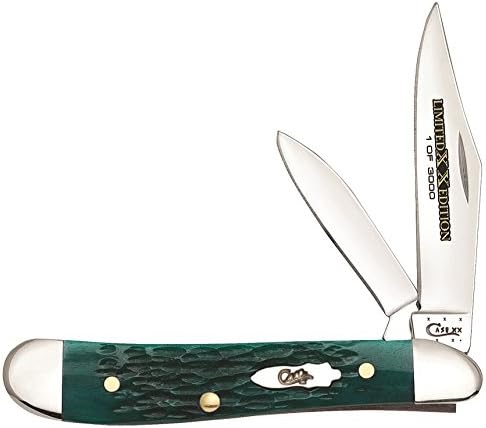
Case Cutlery CA11662 Peanut Jade Bone 6220SS Pattern Hunting Knives
Category: Sports & Outdoors
The 11662 Case Limited XX Edition Series XXXI - Jade Bone Peanut features the Standard Jigged Jade Bone Handle with Tru-Sharp surgical steel Clip and Pen Blades. The Peanut measures 2-7/8" closed, and weighs 1.2 oz. Authentic, elegant and limited--this royal gem carries a unique symbolic energy. Accented with a Case Bomb Script Shield, this knife will be a great addition to any collection. About W.R. Case & Sons Cutlery Co. W.R. Case & Sons Cutlery Company has been a leading American manufacturer of premium, hand-crafted knives for more than a century. Still manufactured in Bradford, Pennsylvania by skilled artisans using the finest materials and time-honored techniques - this rich heritage makes Case knives the brand of choice for sportsmen and knife enthusiasts, as well as the most collected knives in the world. From hunting and pocket knives to the V-42 Stiletto carried by U.S. Army soldiers in World War II, to the M-1 Astronauts knife carried on the Gemini and Apollo missions, Case knives have been a trusted companion, as well as a tool, for generations.
Features: Genuine bone handle | Embellished clip blade | Hand-crafted by skilled artisans | Proudly Made in the USA | Production Limited to 3,000 pieces